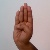
The image shows a hand gesture representing the letter 'B' in Indian Sign Language.